Robin Berjon

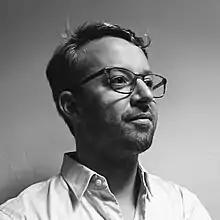
Robin Berjon in July 2017

Robin Berjon is a French computer scientist and political writer. He is the editor of the W3C HTML5 specification. In 2012 he was elected to the W3C Technical Architecture Group (TAG) but he resigned early in 2013.